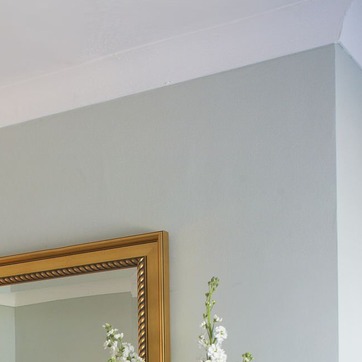
Material: painted